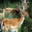
Label: deer